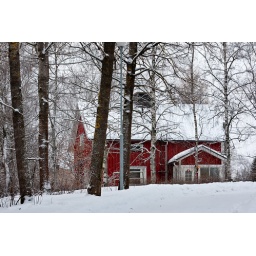
A little red house in the snow